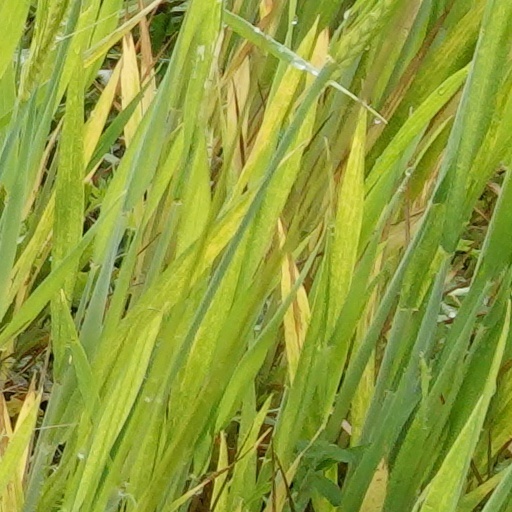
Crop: wheat